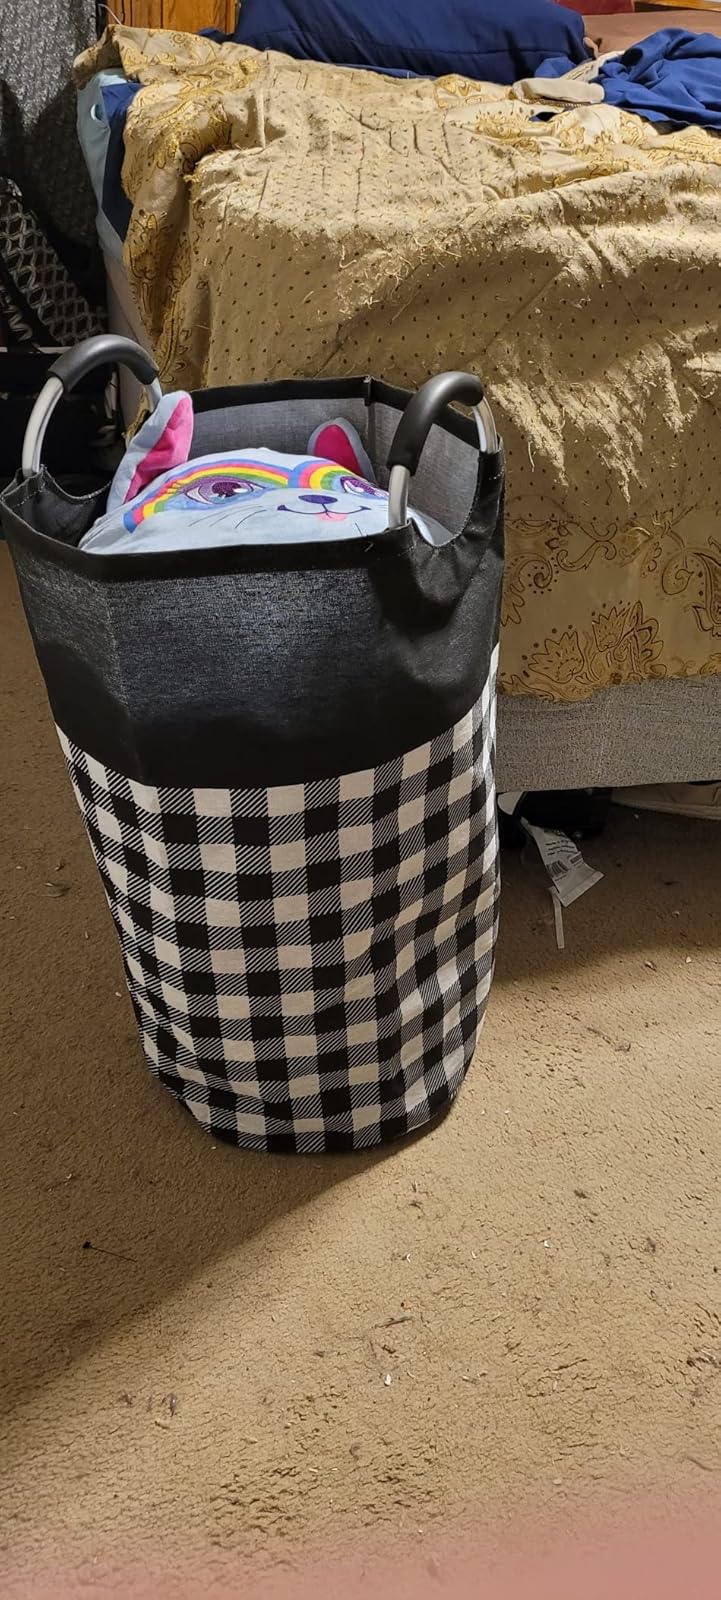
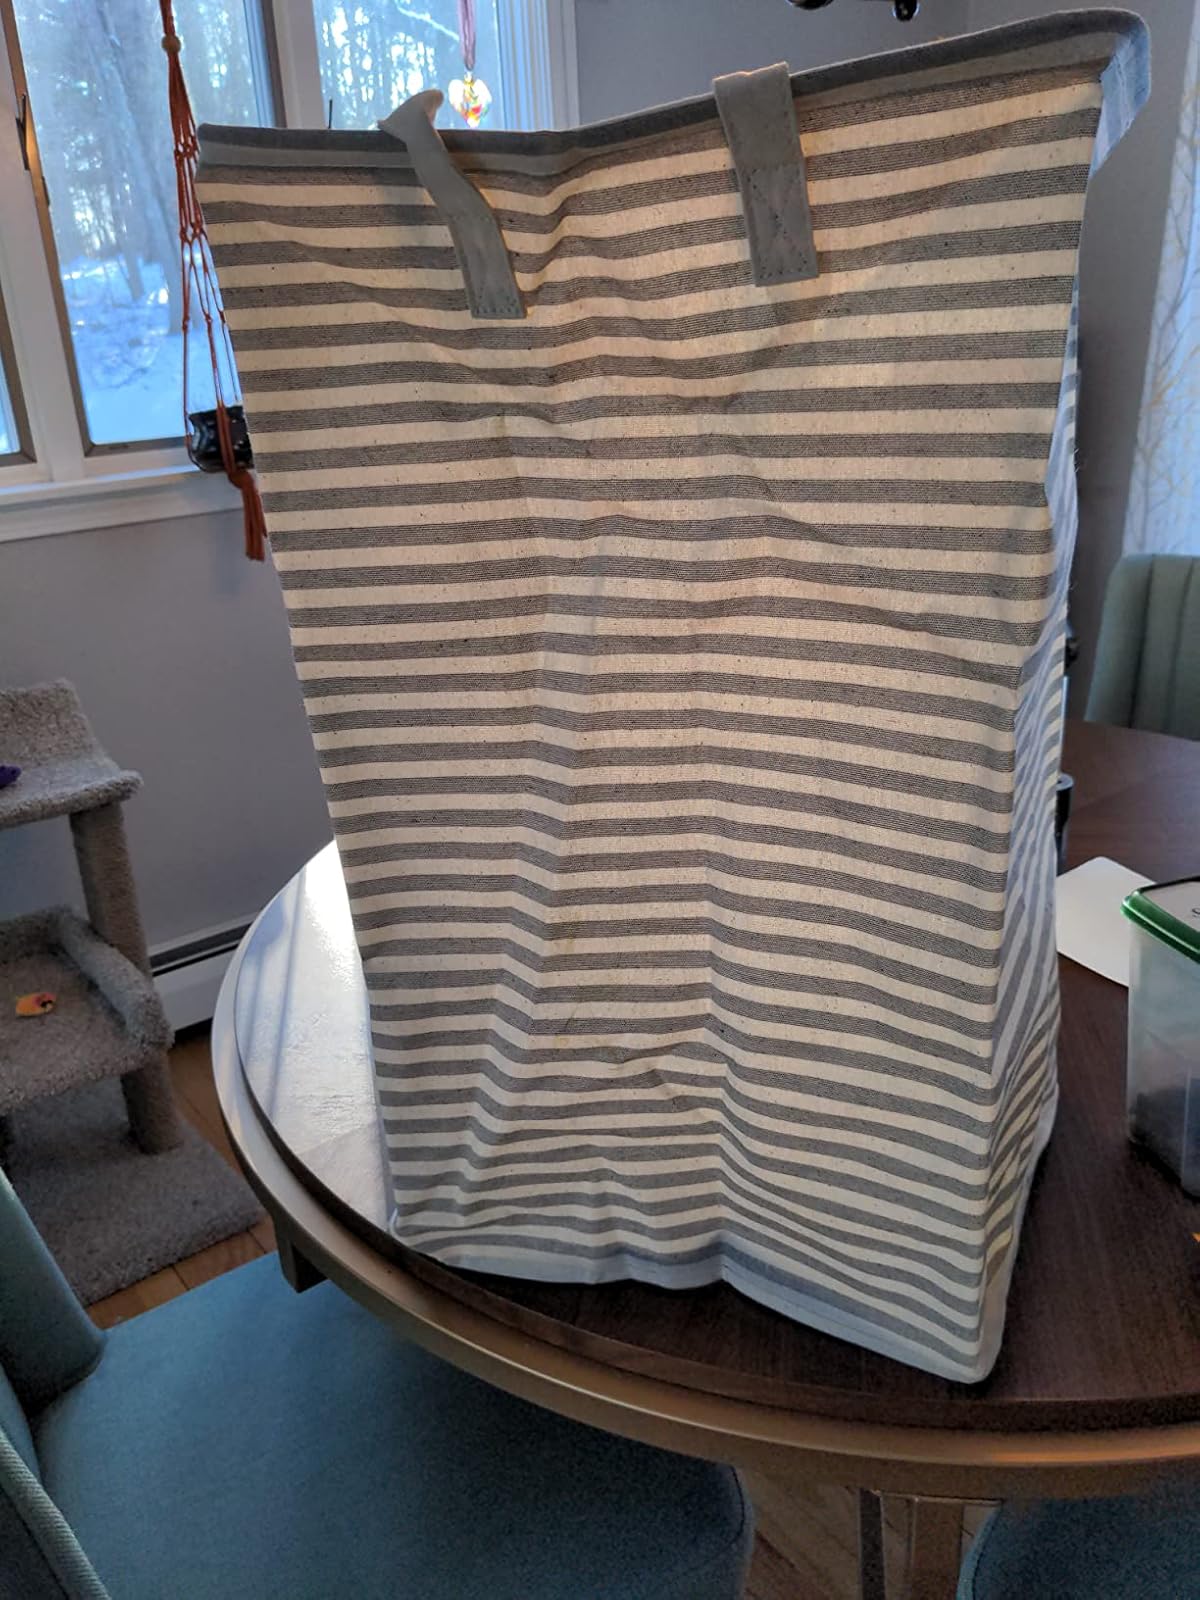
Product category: items_hamper
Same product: no